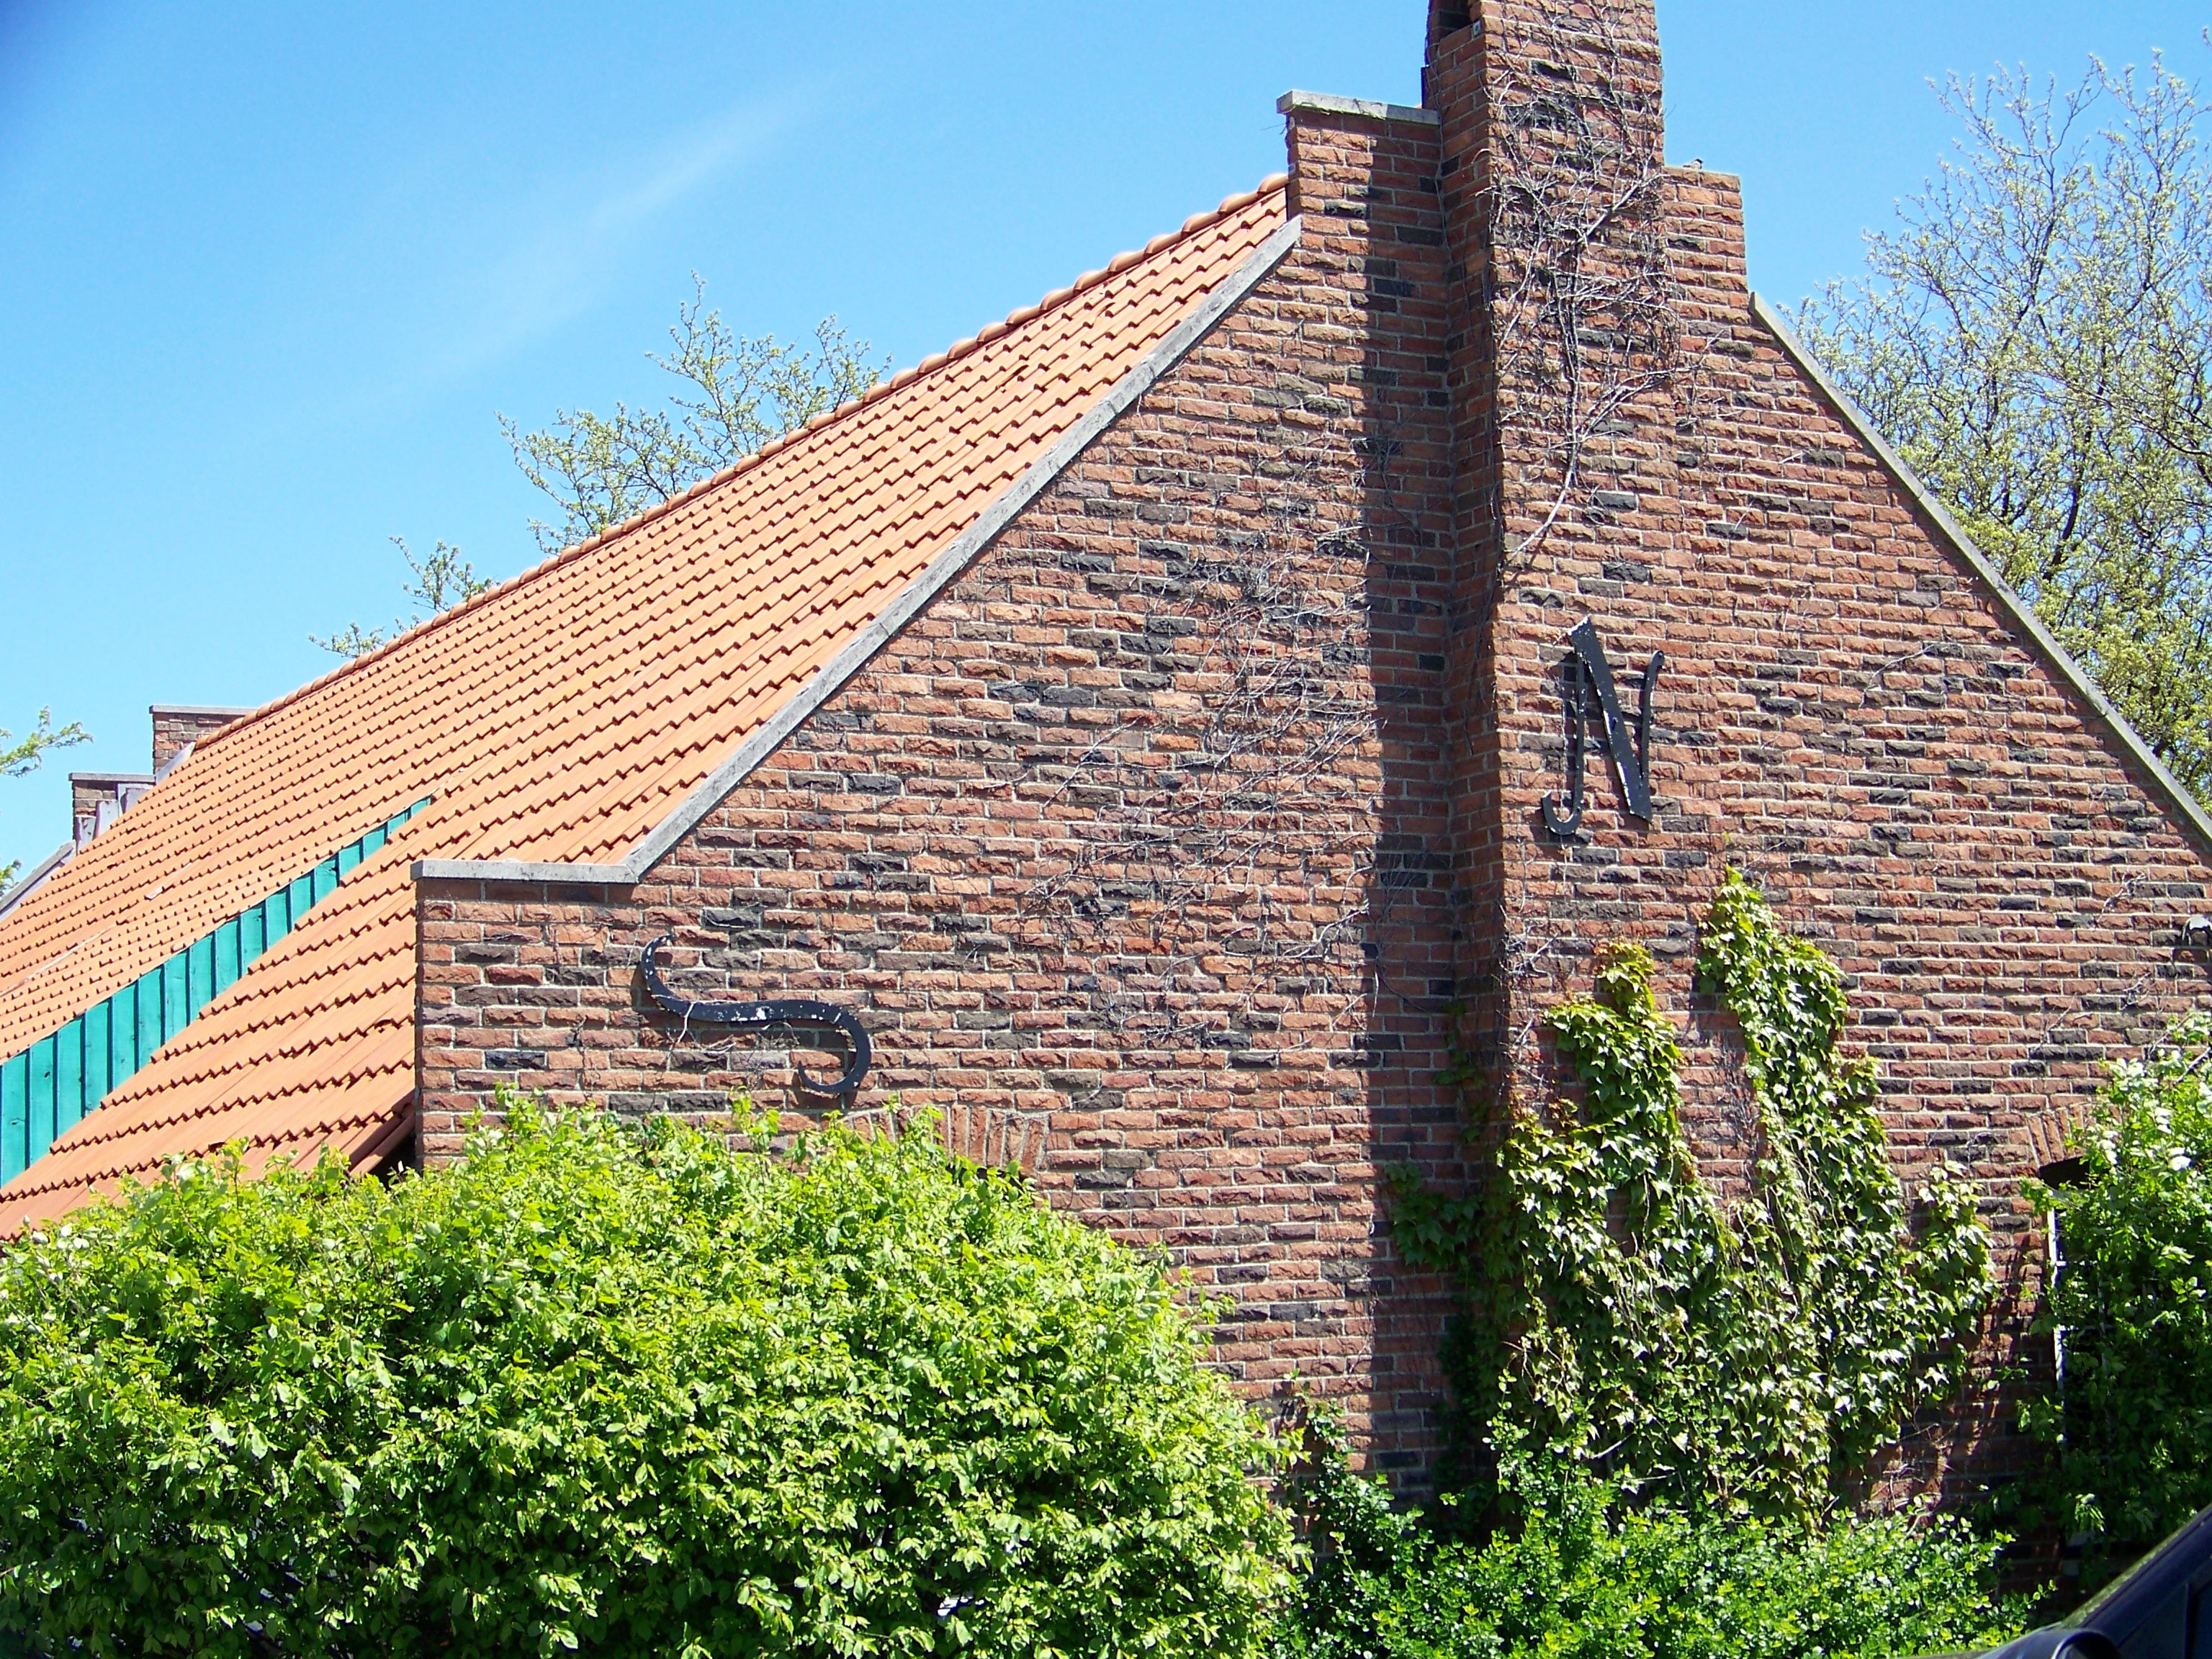
architecture, structure, farm, house, roof, building, old, city, cottage, landmark, church, historic, tourism, weathered, netherlands, design, dutch, estate, aged, rural area, architecture design